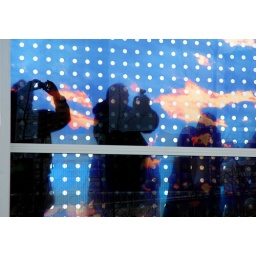
A vastly enlarged digital photograph of Seattle's clouds adorns a glass screen in the park.